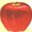
Label: apple